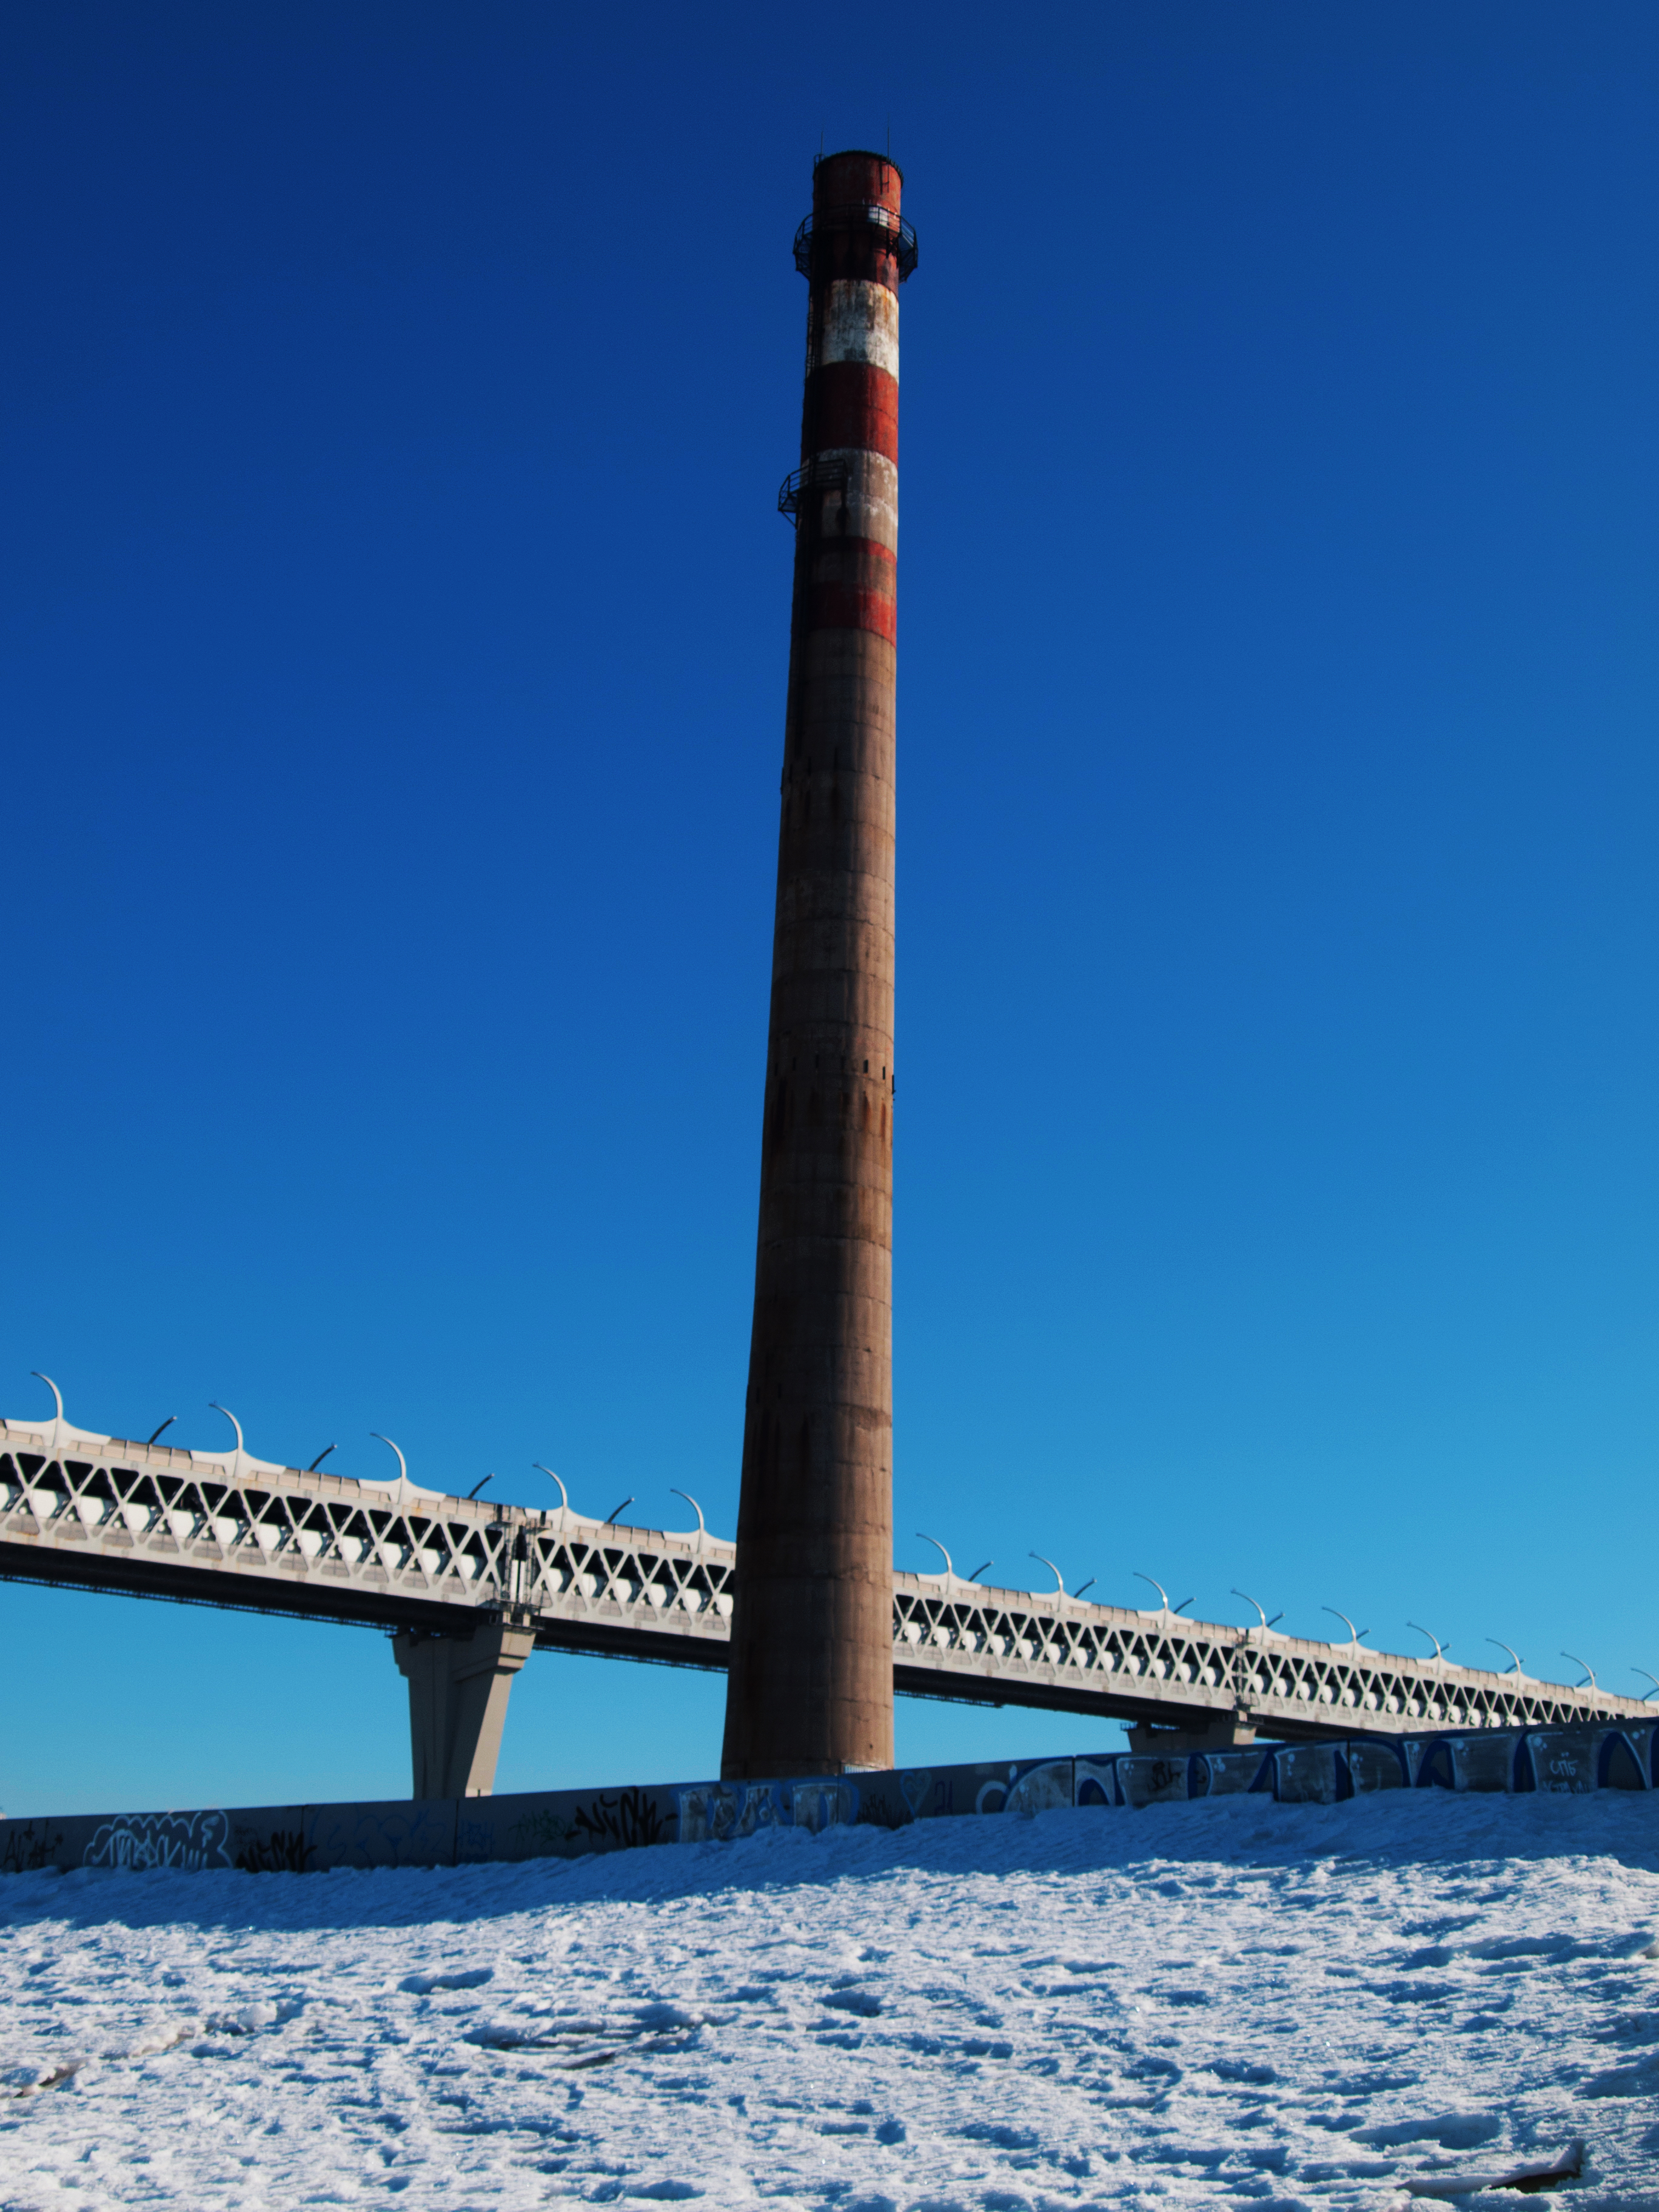
images, water, sky, tower, chimney, beacon, calm, shot tower, pole, electric blue, lake, column, liquid, ocean, national historic landmark, fixed link, cylinder, sea, lighthouse, engineering